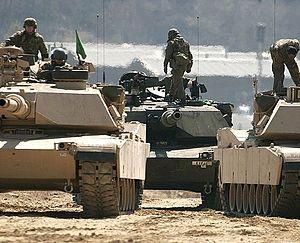
La 1ʳᵉ division blindée est une division blindée de l'United States Army, basée en Allemagne dont l'état-major qui se trouvait entre 1973 et 2011 à Wiesbaden Army Airfield en Allemagne et depuis le 13 mai 2011 a Fort Bliss, Texas.